Ofo (company)

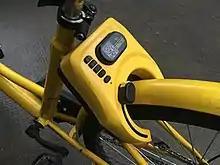
The lock installed on ofo bicycles.

Customers use the company's mobile app on their smartphones to locate nearby bicycles. Each bike has a QR code on the frame, which the customer scans to unlock the bike. ofo bike unlocking is also available on other collaborative apps such as WeChat and Alipay in Mainland China. Each yellow bicycle reports its location via satellite positioning, allowing users to see which bikes are available nearby. Users pay within the app using available payment methods such as credit cards, WeChat Pay or Alipay in China, etc. After customers are finished, they can leave the bike anywhere and lock it. The bicycles use NarrowBand IOT to power the locks, developed by Huawei and China Telecom.